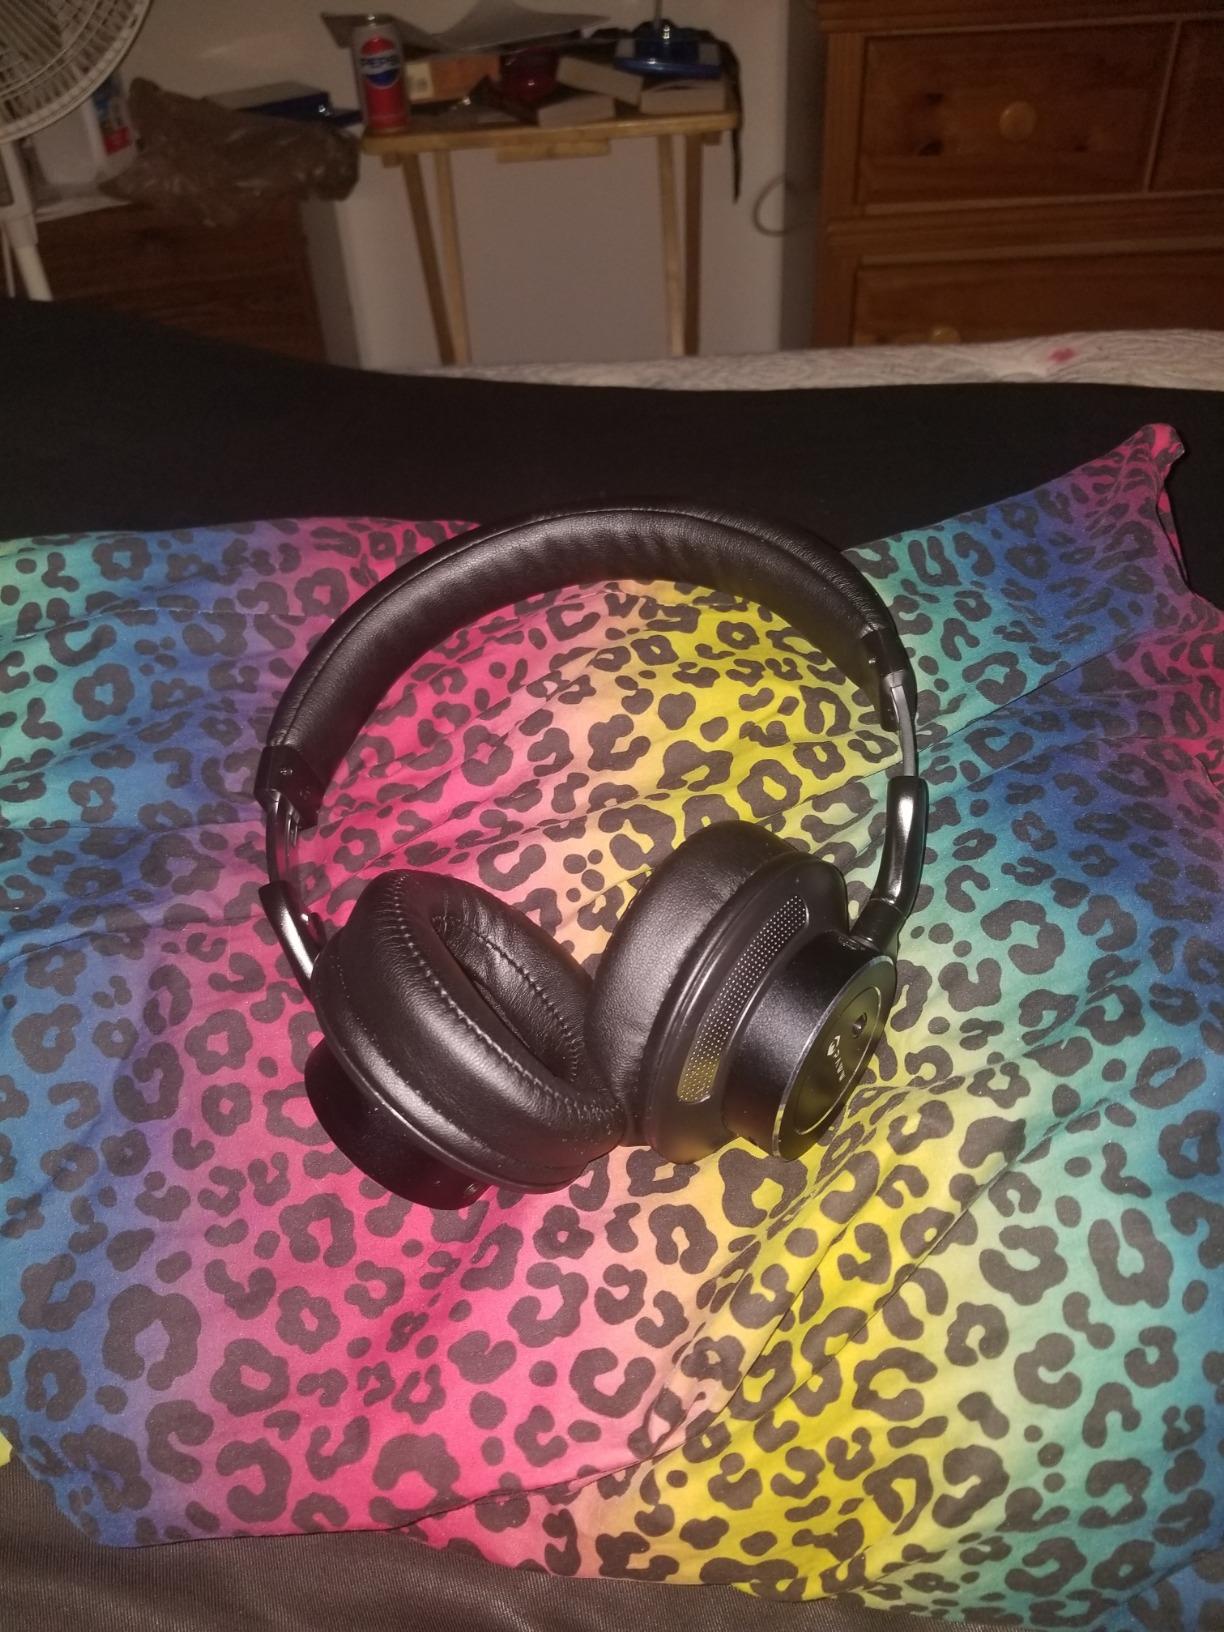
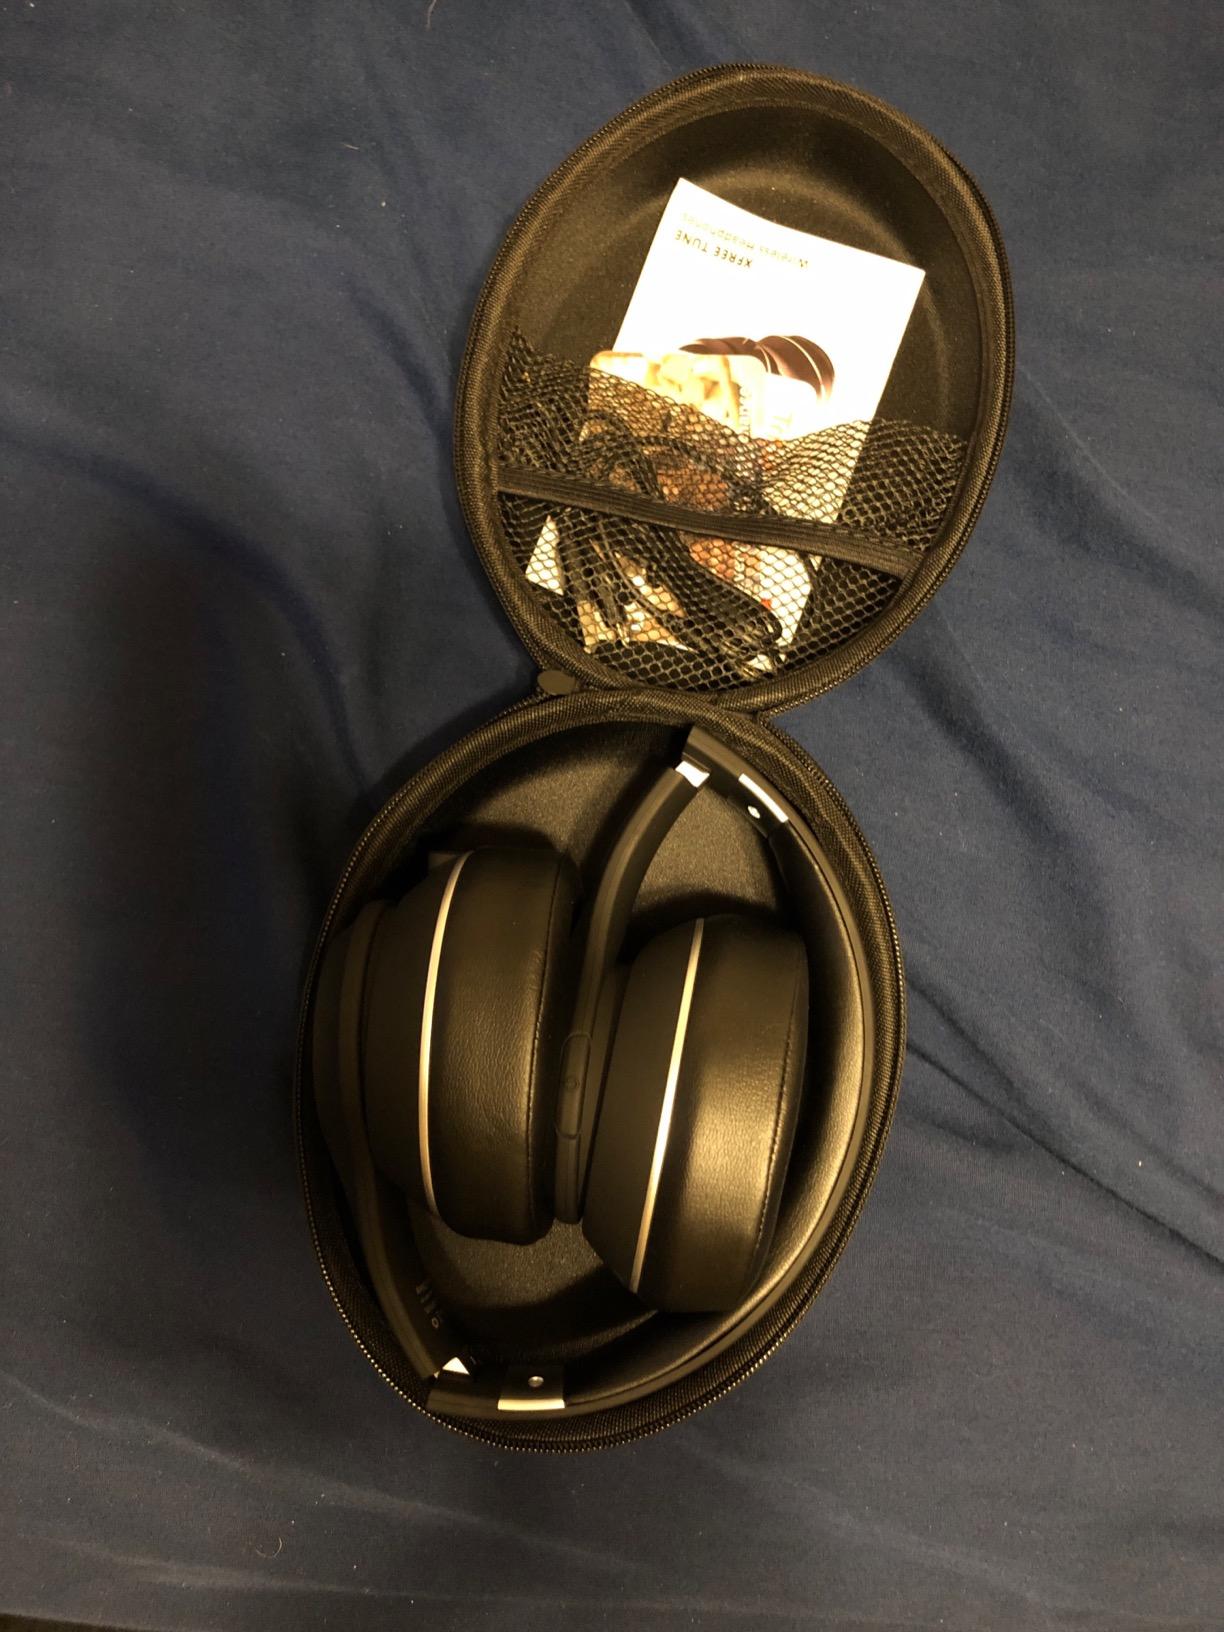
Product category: headphones
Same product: no